Chuchelna

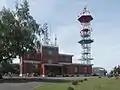
Kozákov observation tower and Rieger's hut

Chuchelna is poor in historical monuments. The only protected cultural monuments are a sculptural group of Calvary from 1734 in the centre of Chuchelna and a sandstone cross from 1854 in Komárov.